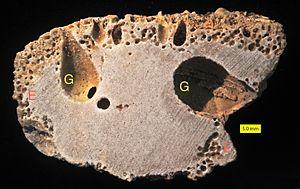
Gastrochaenolites est une trace fossile en forme de massue formée par une inclusion dans un substrat solide comme une coquille, une roche ou des sédiments solidifiés. Elle est souvent associée à des organismes des genres Lithophaga ou Gastrochaena. Les plus anciennes sont datées de l'Ordovicien.